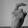
ASL letter: X